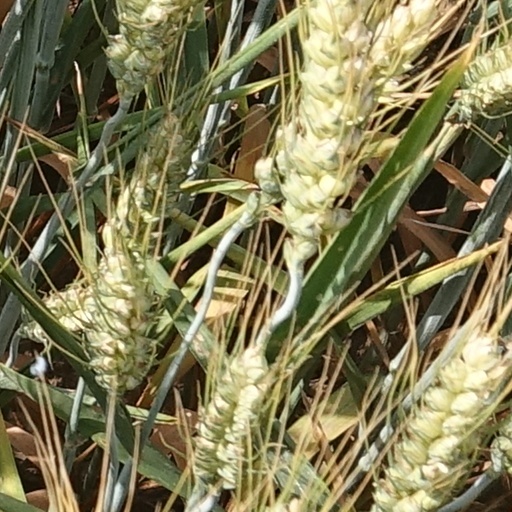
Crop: wheat